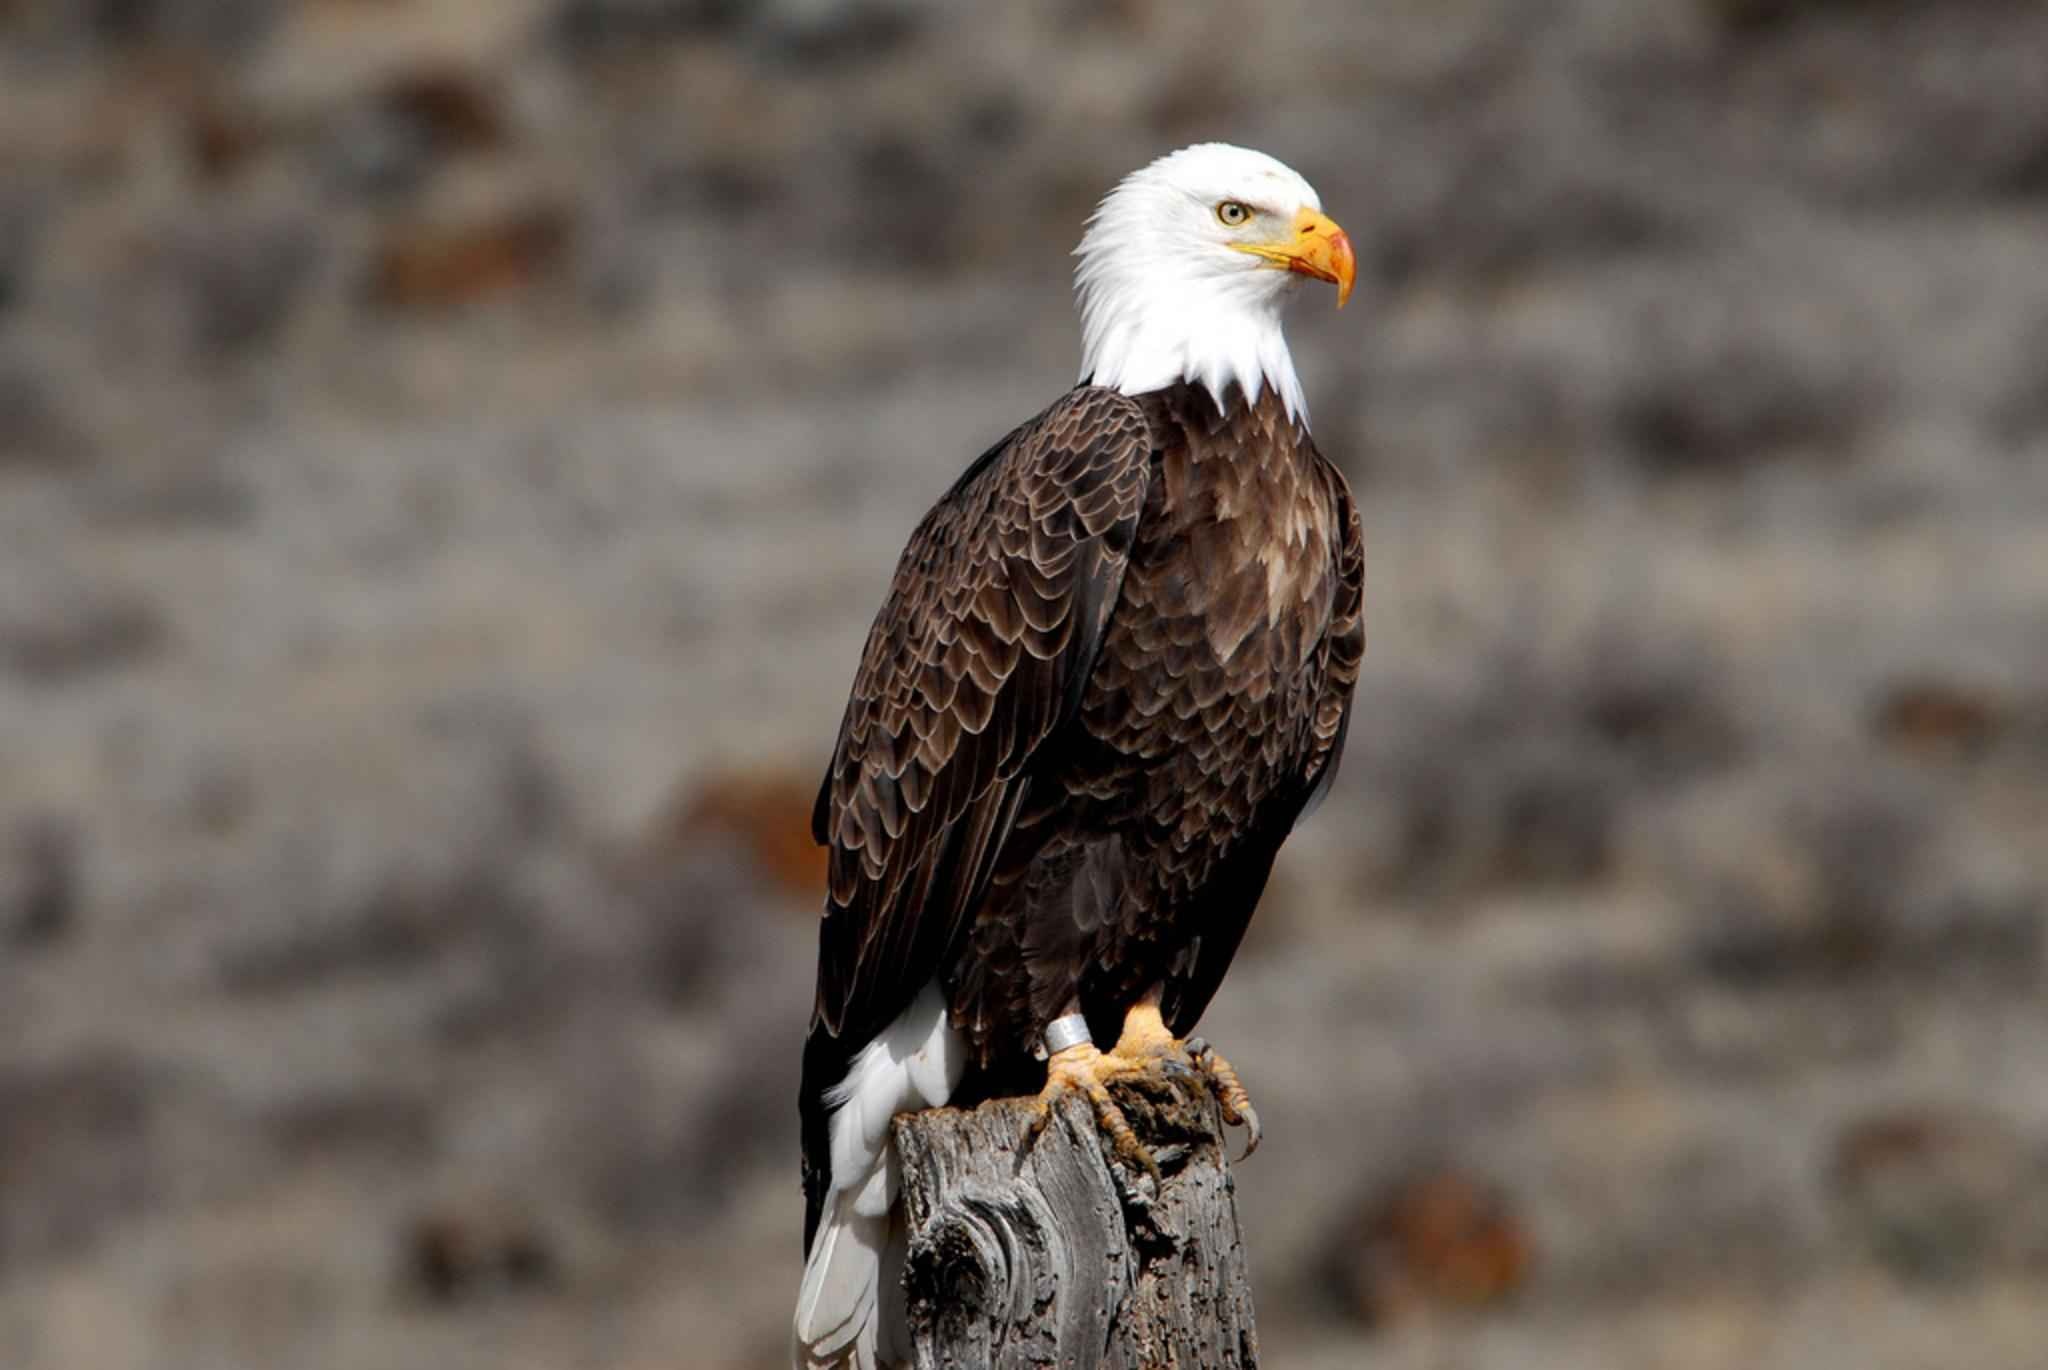
bird, wing, wildlife, beak, eagle, hawk, fauna, bird of prey, bald eagle, bald, birds, animals, vertebrate, falcon, buzzard, adult, banded, accipitriformes